Jordy Bruijn

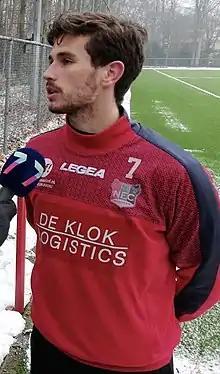
Bruijn in 2019

Jordy Bruijn (born 23 July 1996) is a Dutch professional footballer who plays as an attacking midfielder for club Heracles Almelo.